Abeokuta

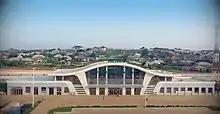

Abeokuta is connected to nearby Lagos by a railway that was completed in 1899, with a length of . In 2013, the Abeokuta flyover was constructed.